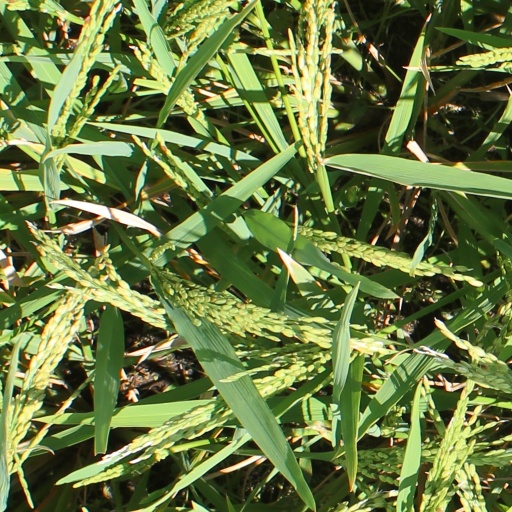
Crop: rice